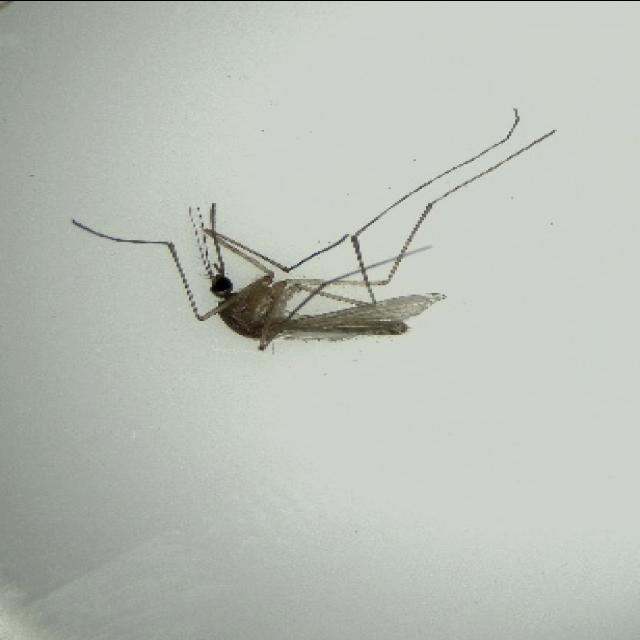
Species: culex_pipiens